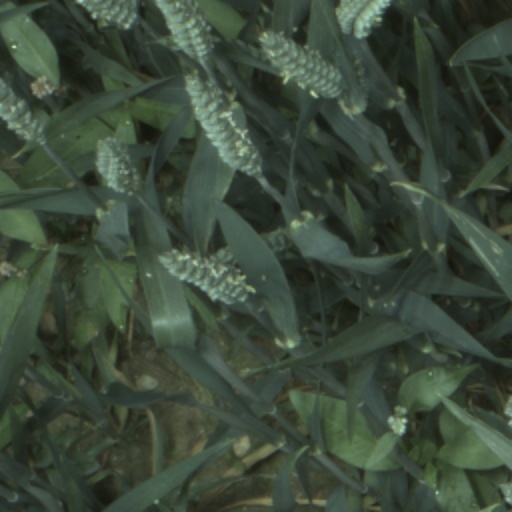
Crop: wheat